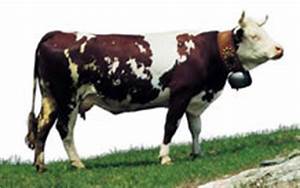
Label: cow